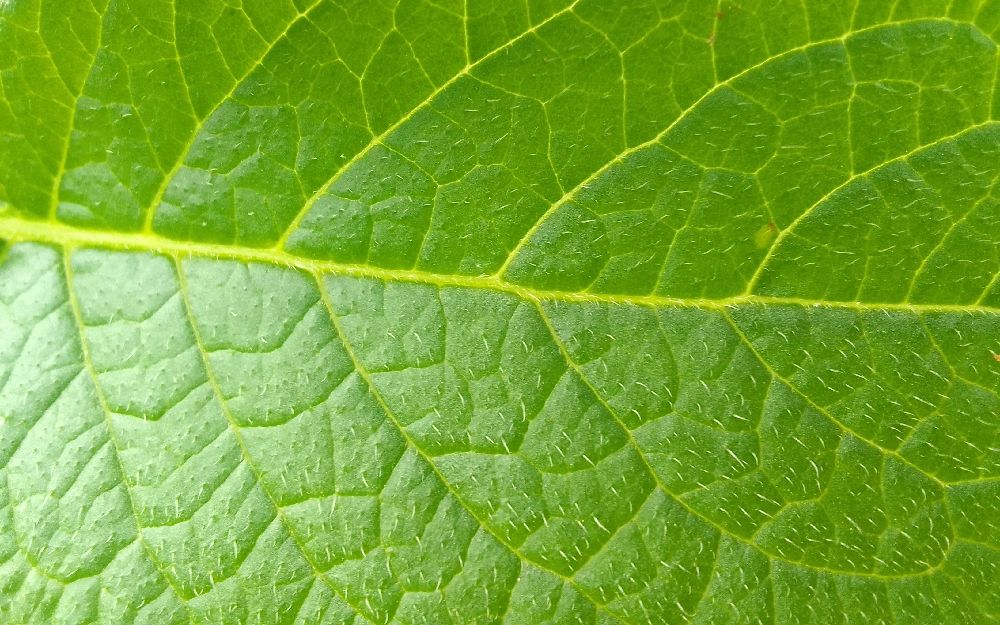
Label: Healthy